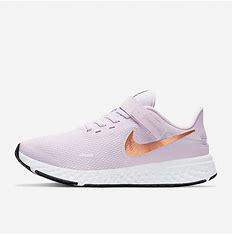
Brand: Nike
Model: Revolution 5 Flyease